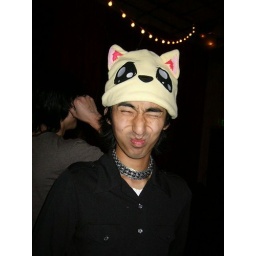
ryan hides his 70s hair in the cat hat